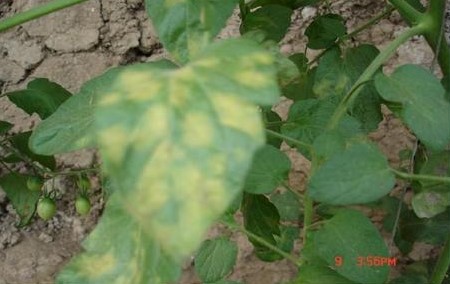
Plant: Tomato
Disease: tomato leaf mold